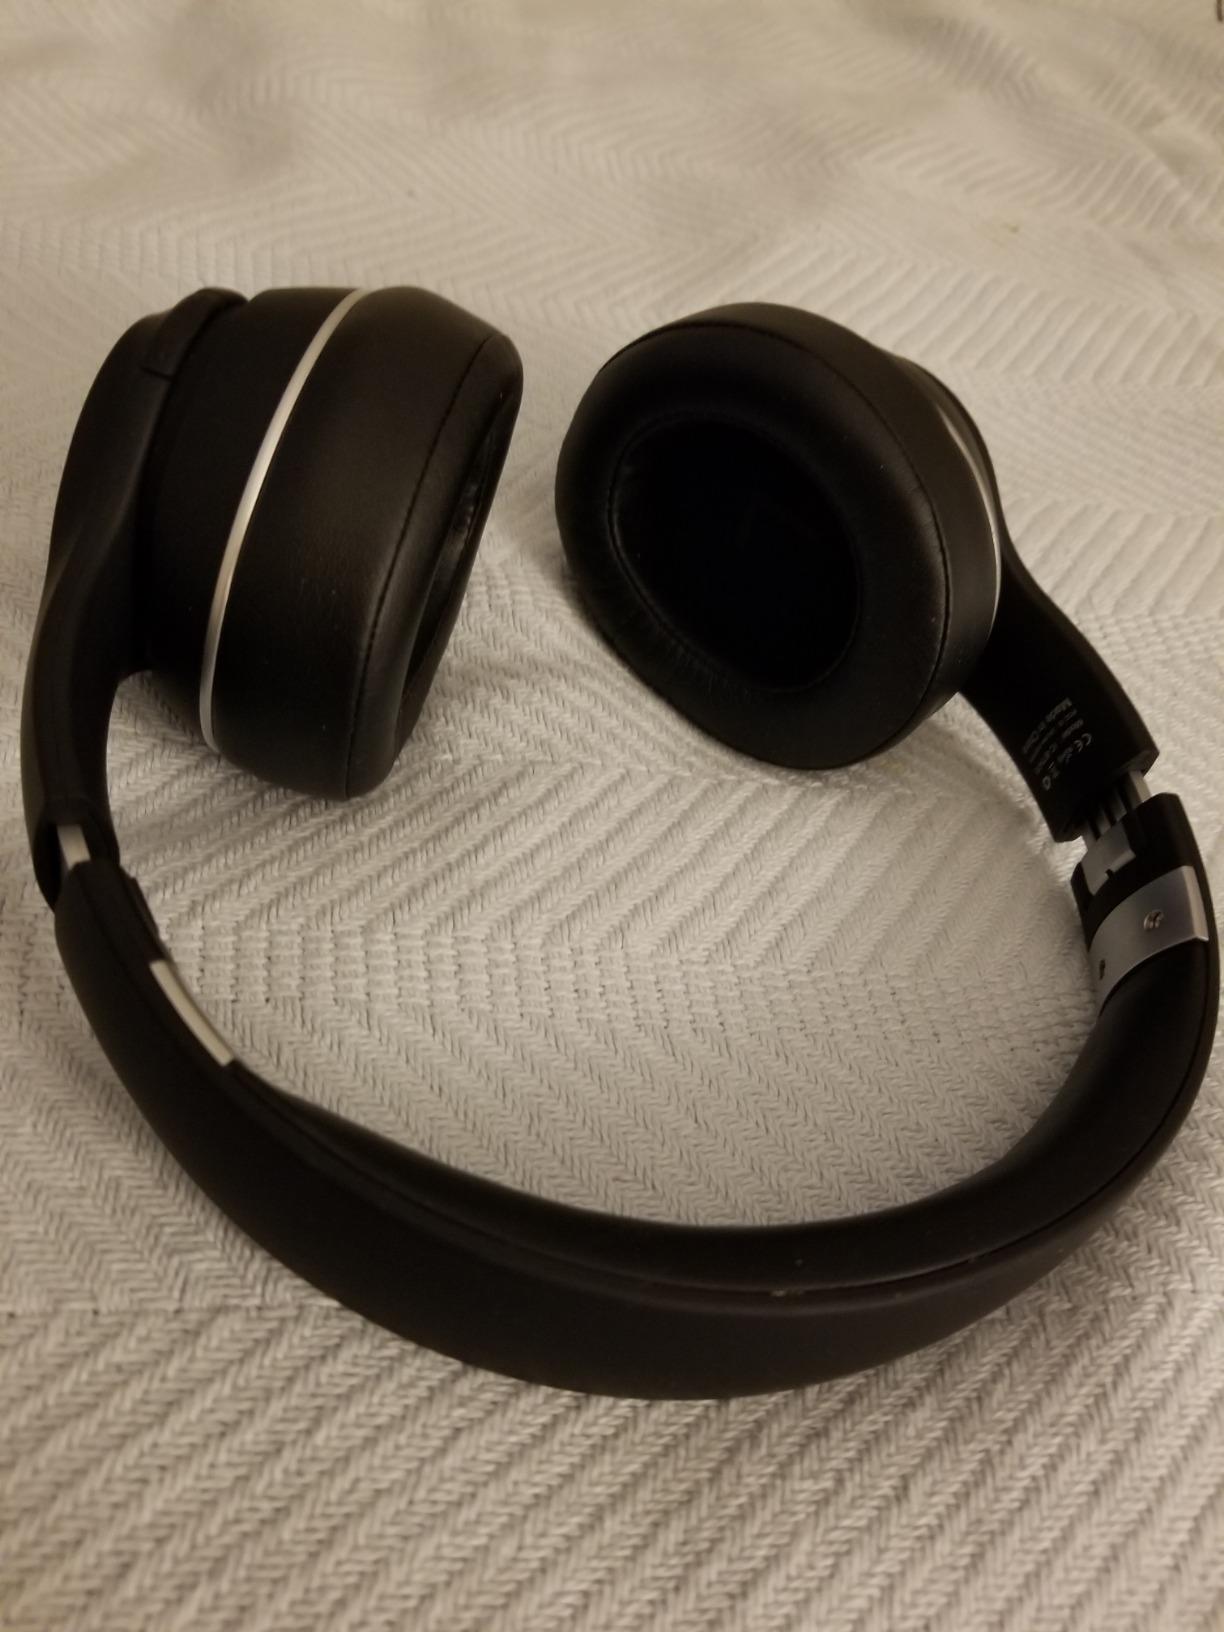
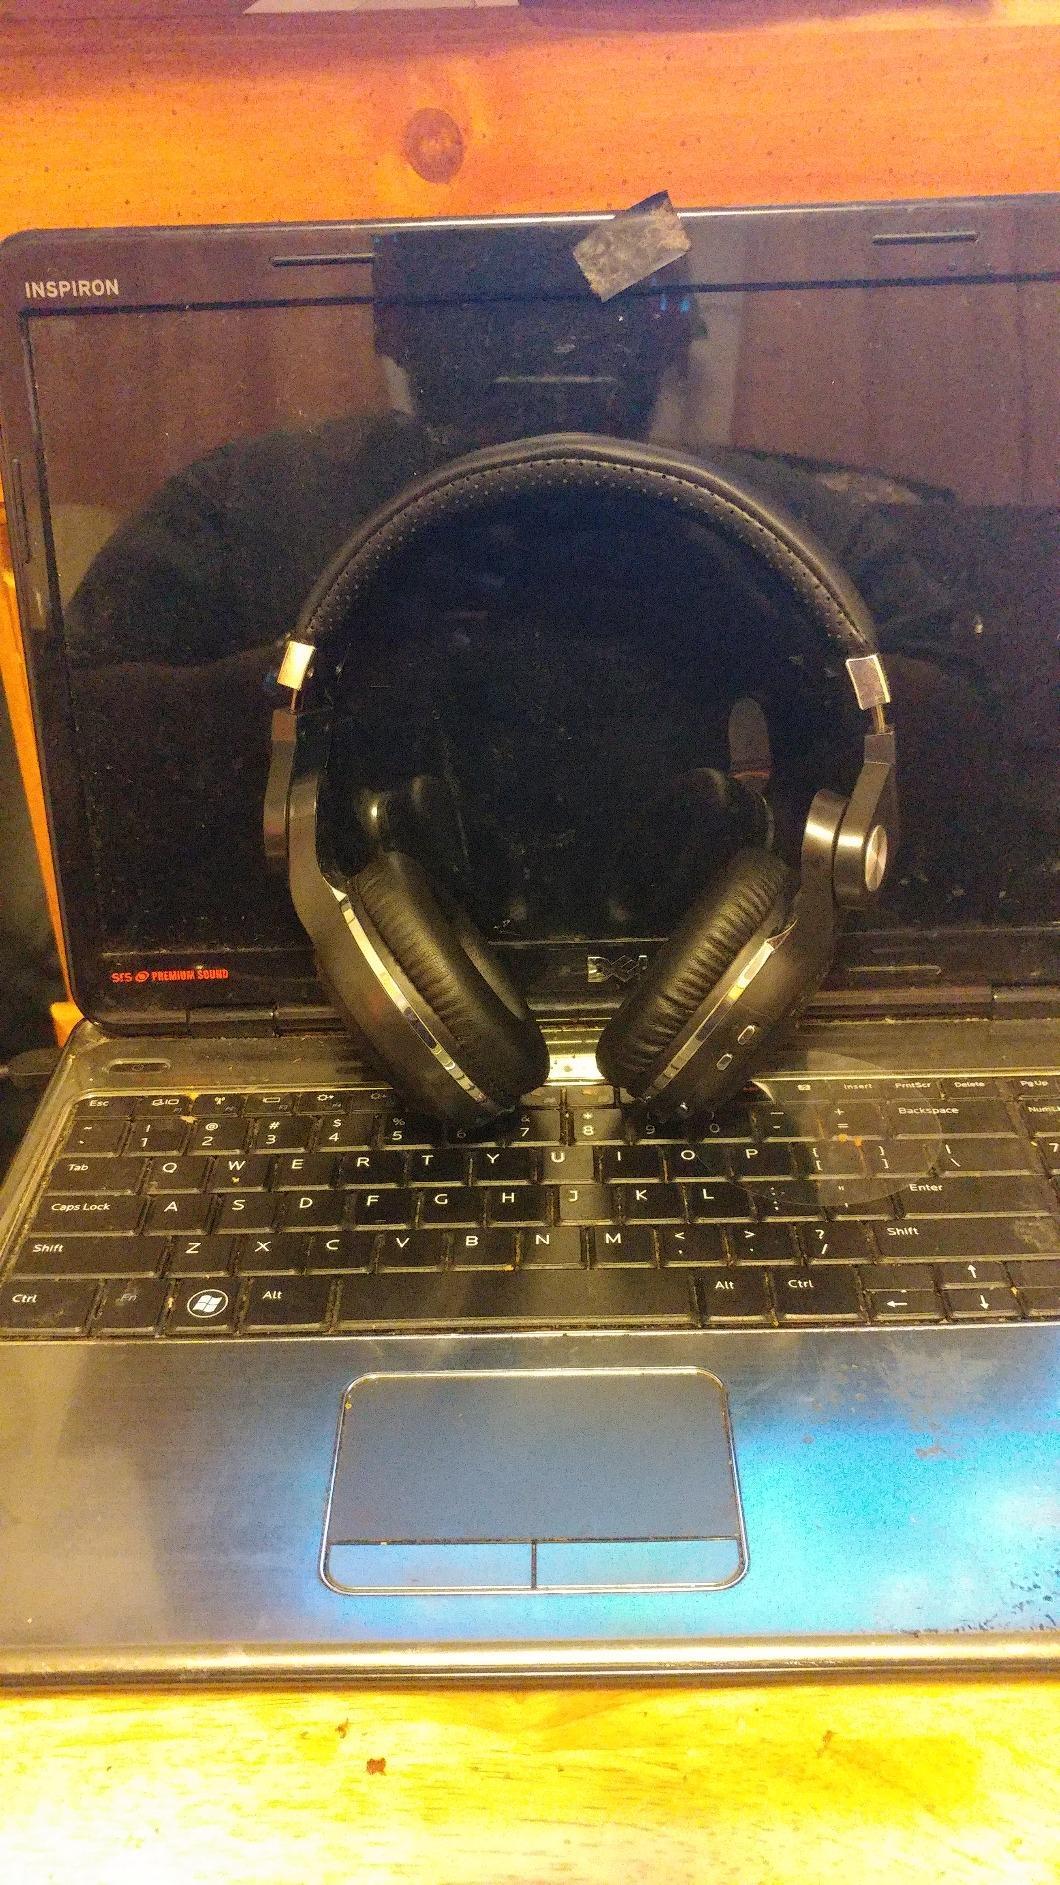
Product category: headphones
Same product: no